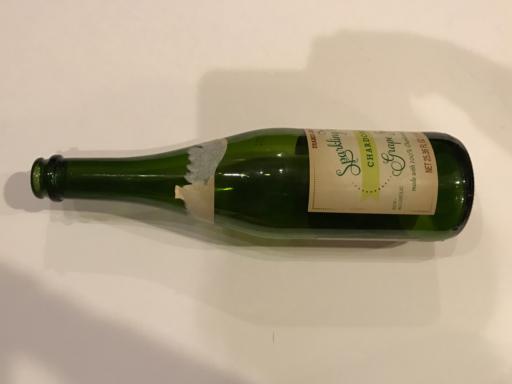
Waste category: glass